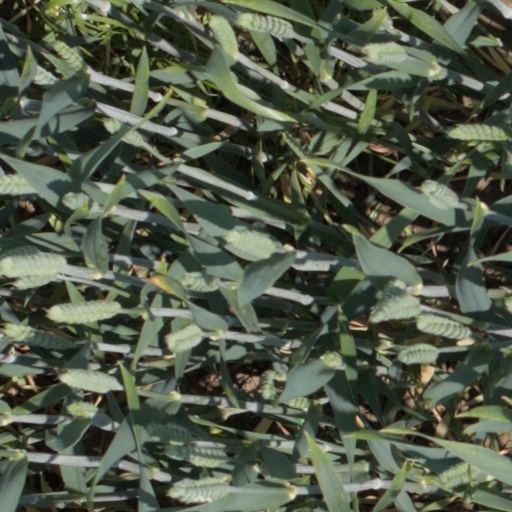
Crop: wheat